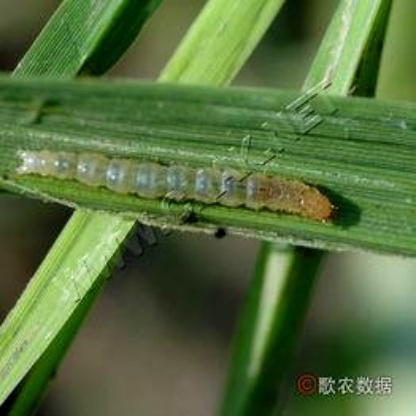
Nhãn: Sâu cuốn lá lớn ( Rice skipper)